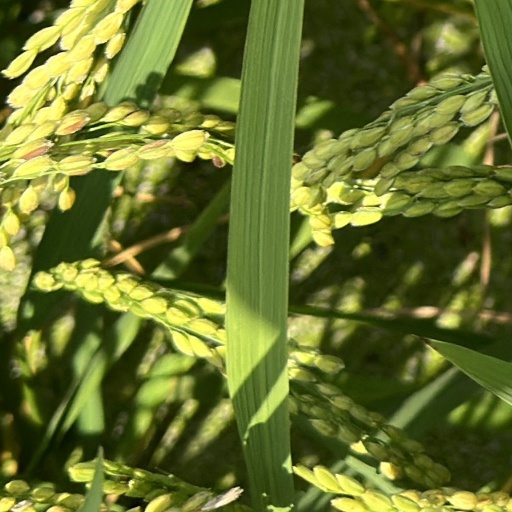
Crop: rice